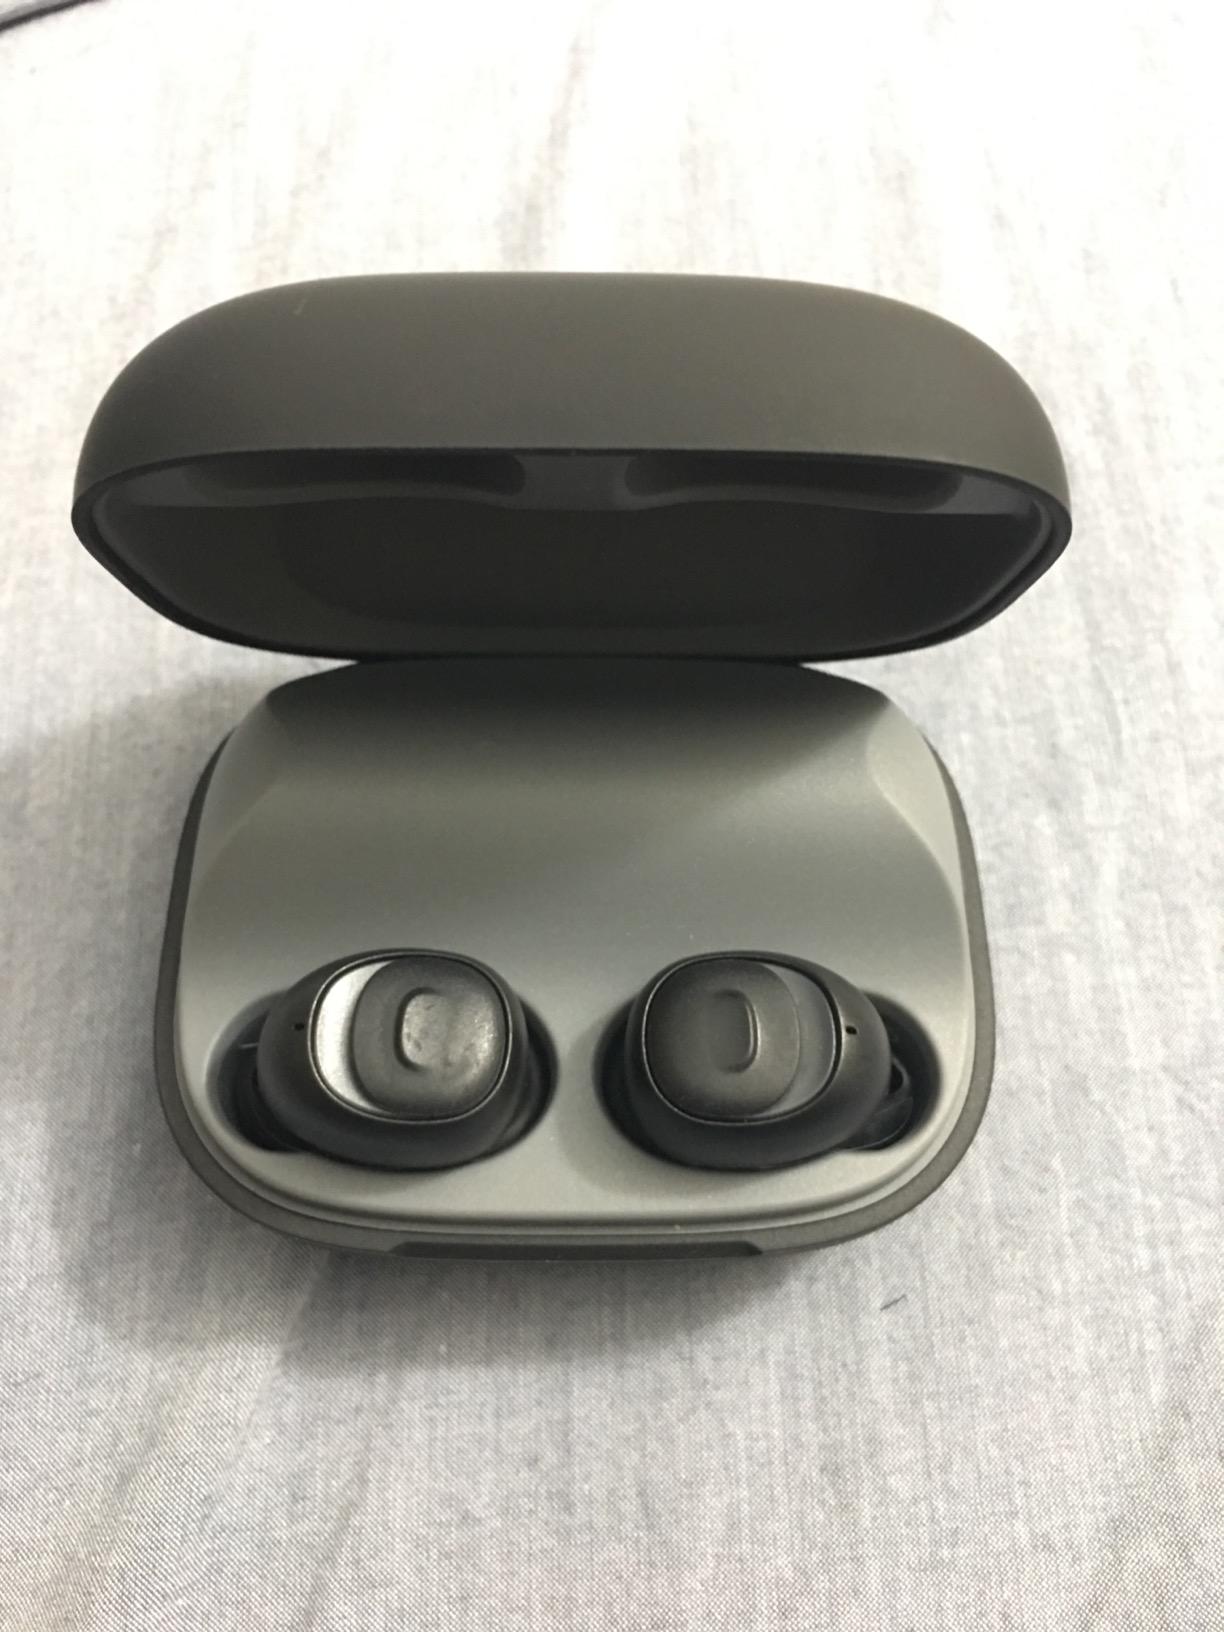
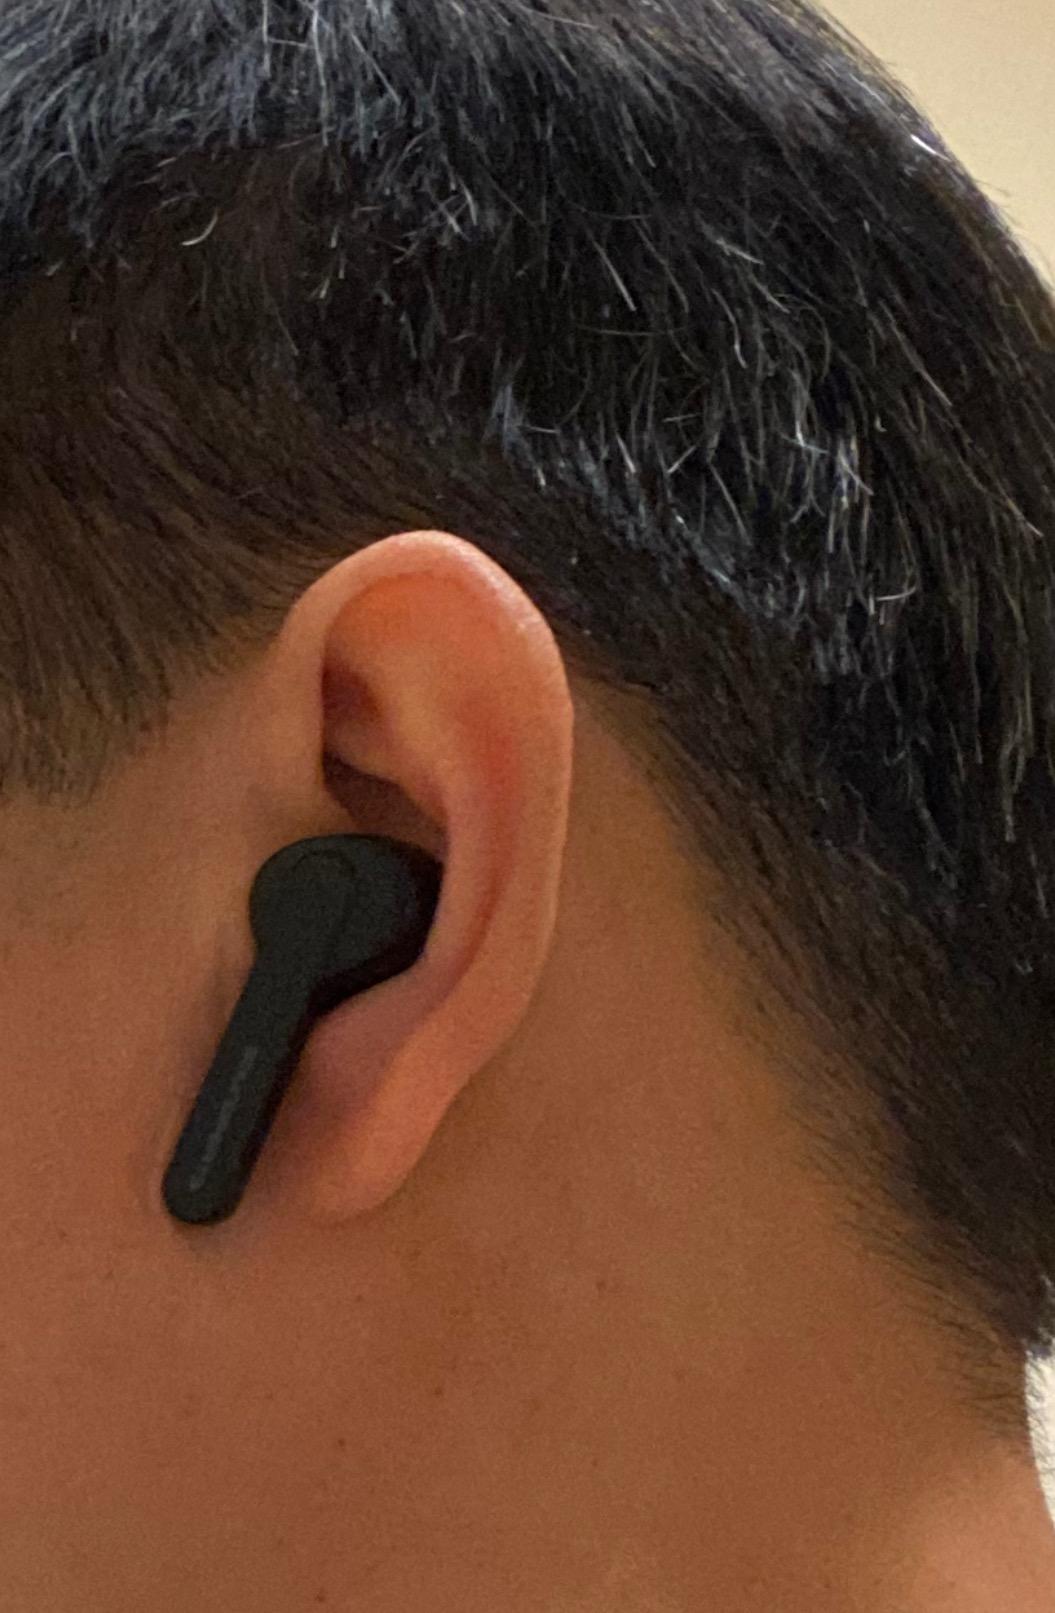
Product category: earbuds
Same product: no